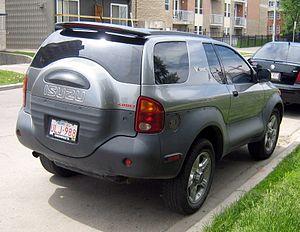
Le VehiCROSS est un SUV compact produit, de 1997 à 2001, par le constructeur Japonais Isuzu.